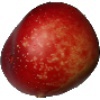
Label: Nectarine 1